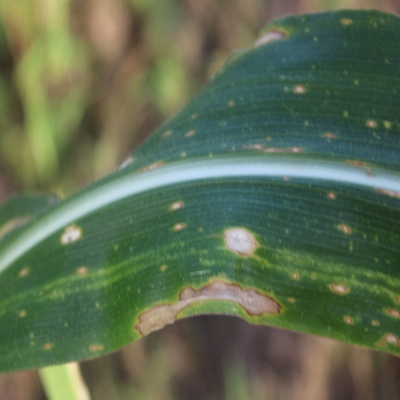
Crop: Maize
Condition: leaf blight